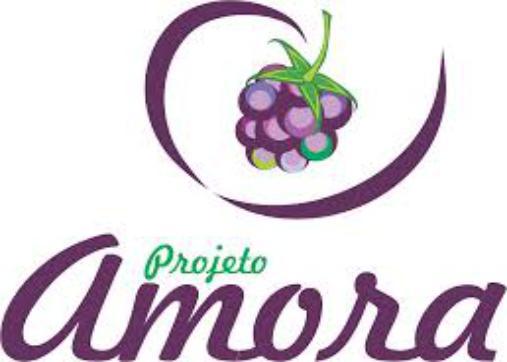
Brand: Amora
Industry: Food